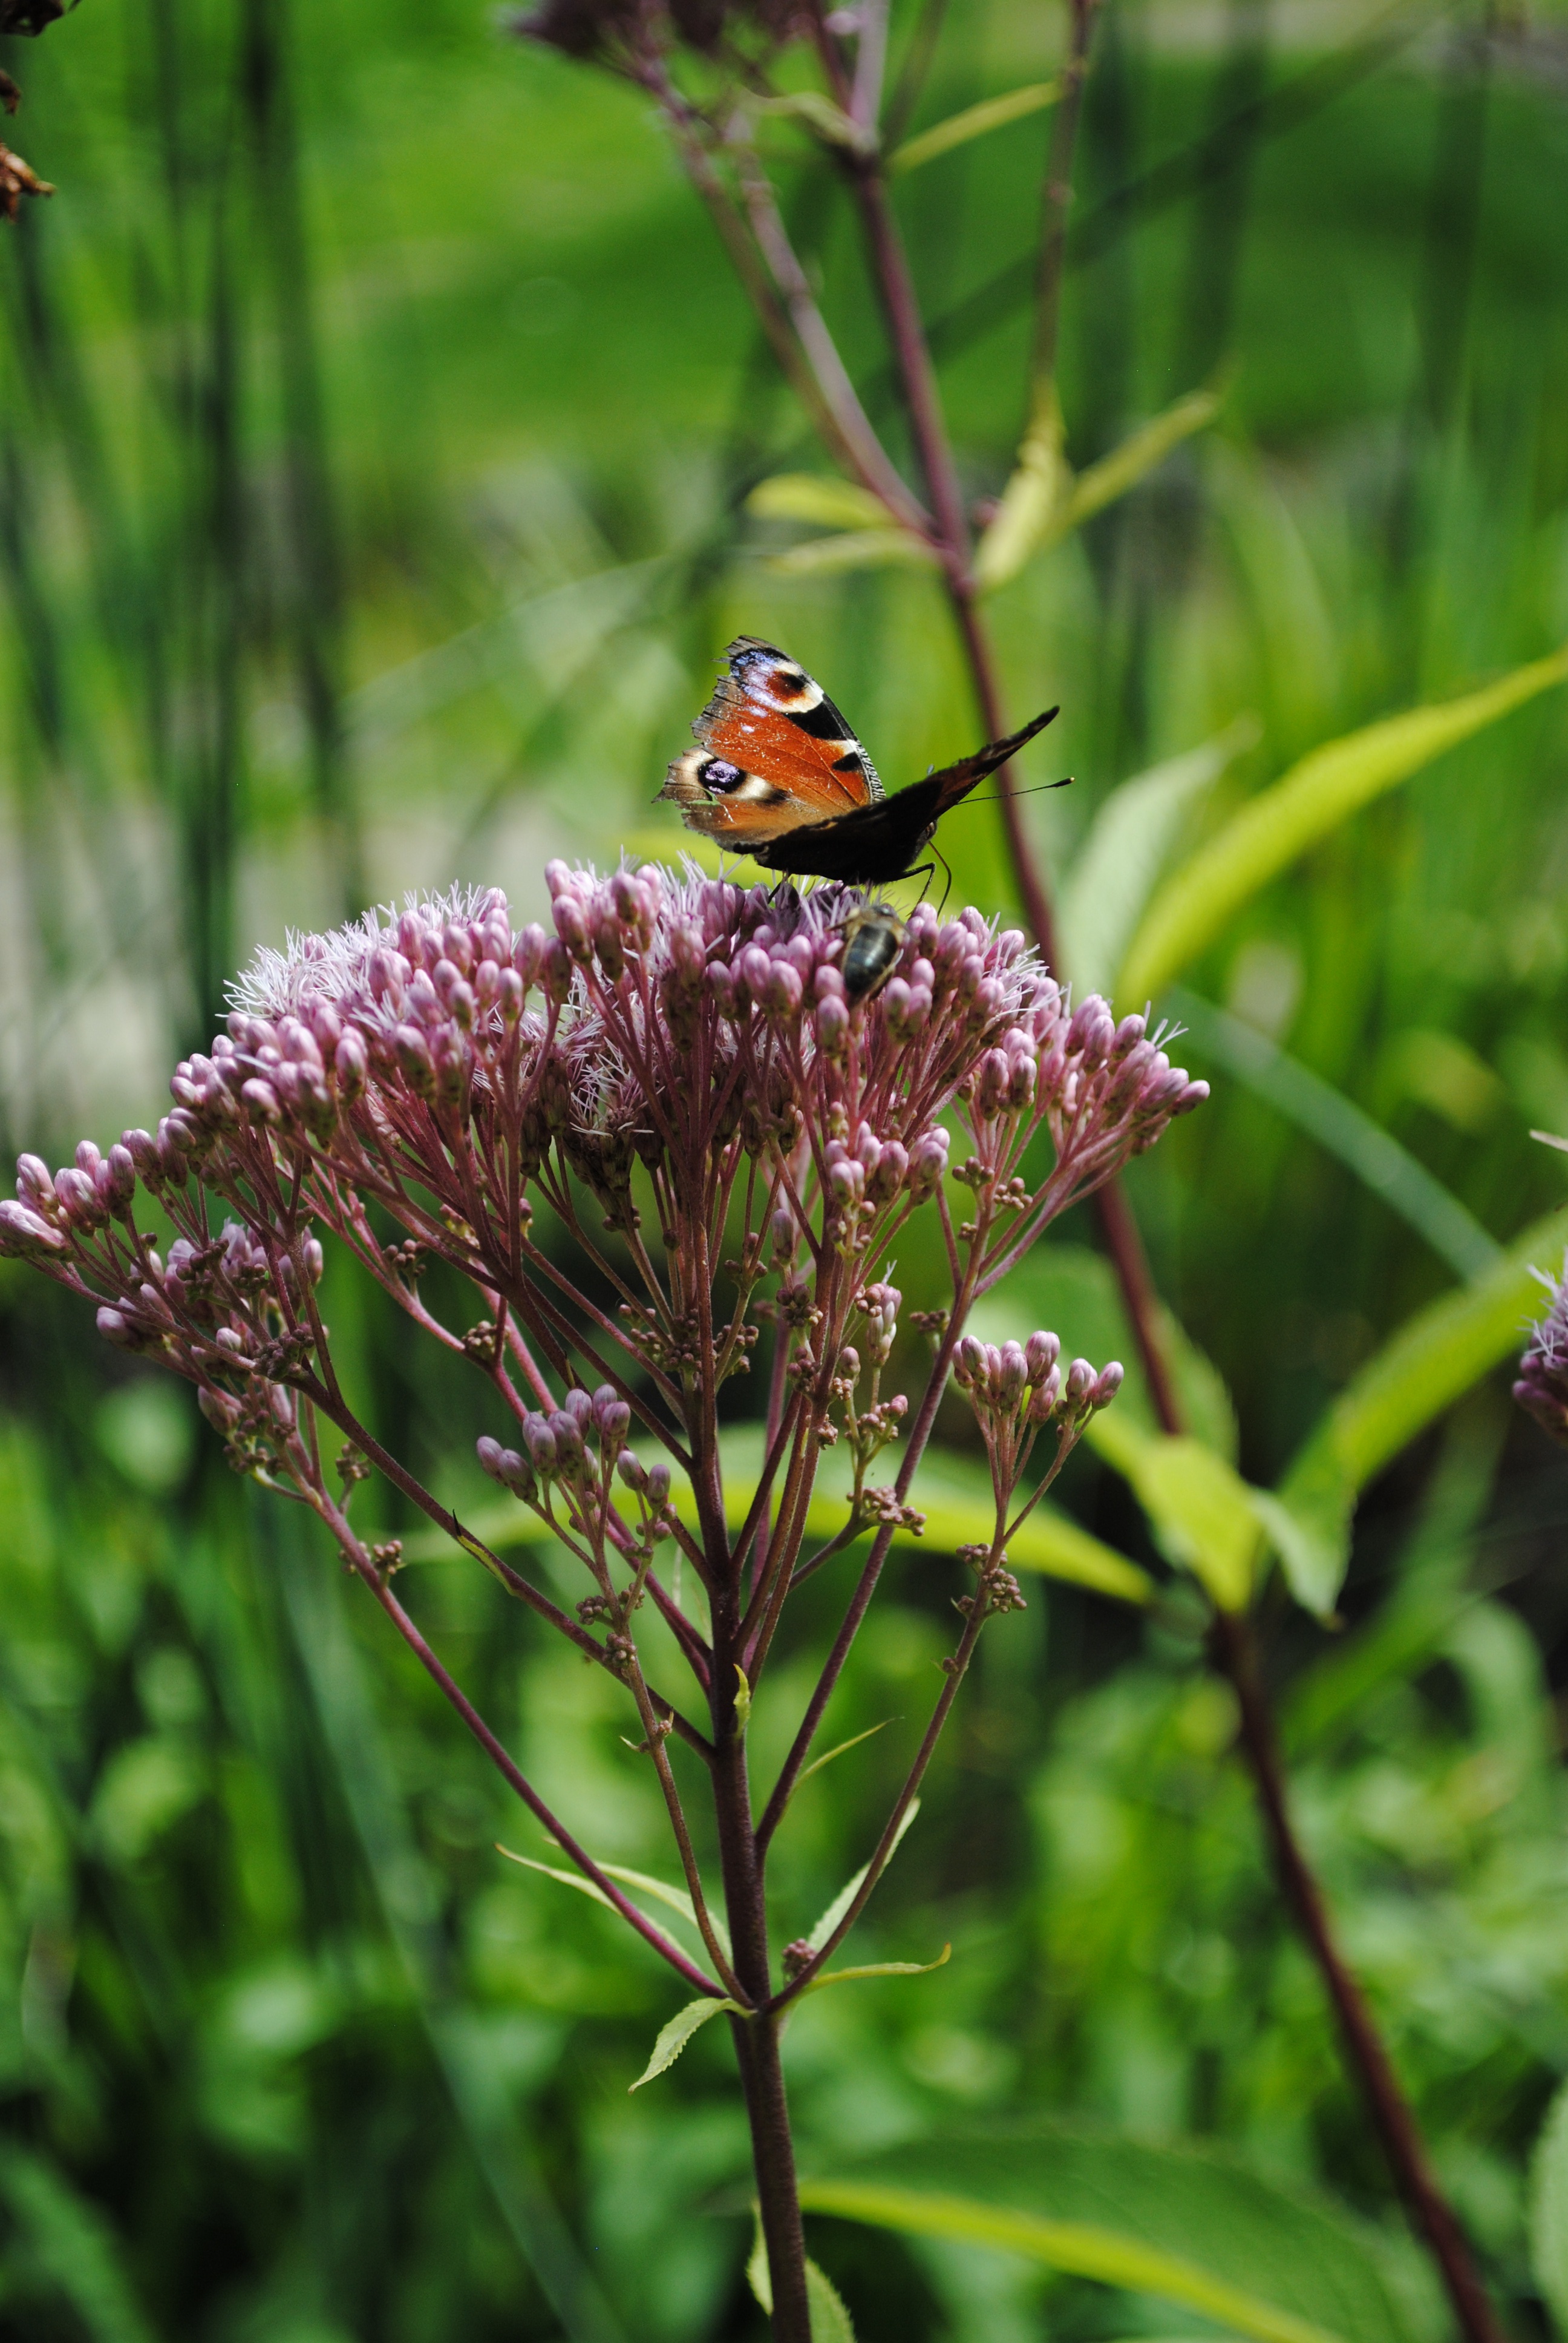
nature, plant, meadow, prairie, leaf, flower, wildlife, spring, insect, botany, butterfly, garden, flora, fauna, invertebrate, wildflower, nectar, macro photography, flowering plant, land plant, moths and butterflies